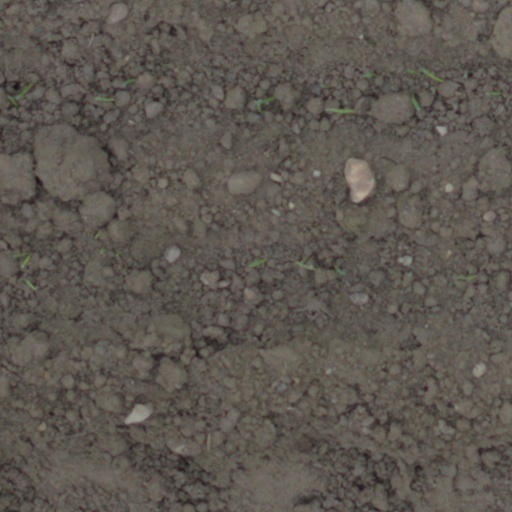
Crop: wheat